James Holland (soccer)

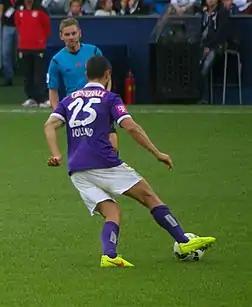
Holland (right) in action for Austria Wien in 2014

On 17 January 2012, it was announced Holland had signed a one-and-a-half-year contract with Austrian Bundesliga club Austria Wien after successfully trialling with the club.